Monmouthshire Railway and Canal Company

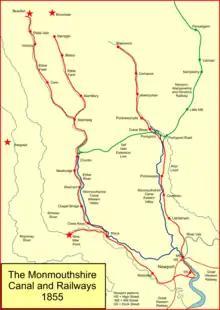
The Monmouthshire Railway and Canal system in 1855

The Newport to Risca (and Nine Mile Point) tramroad was extended from Risca to Crumlin in 1829, directly paralleling the canal. It became known as the Western Valley Line. Most of the traffic was still horse-drawn. The Rumney Tramroad was under construction, running on the eastern side of the Rhymney Valley it joined the Monmouthshire Tramway at Tydu (later named Bassaleg), and ran along the Park Mile. It was completed in 1836, and a further five carriers started to use the line, which was becoming seriously congested.